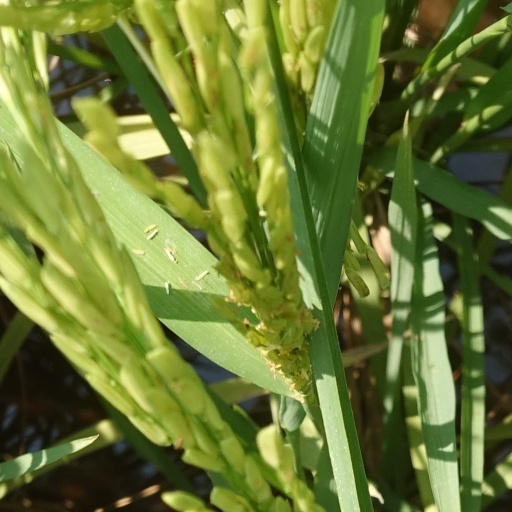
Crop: rice